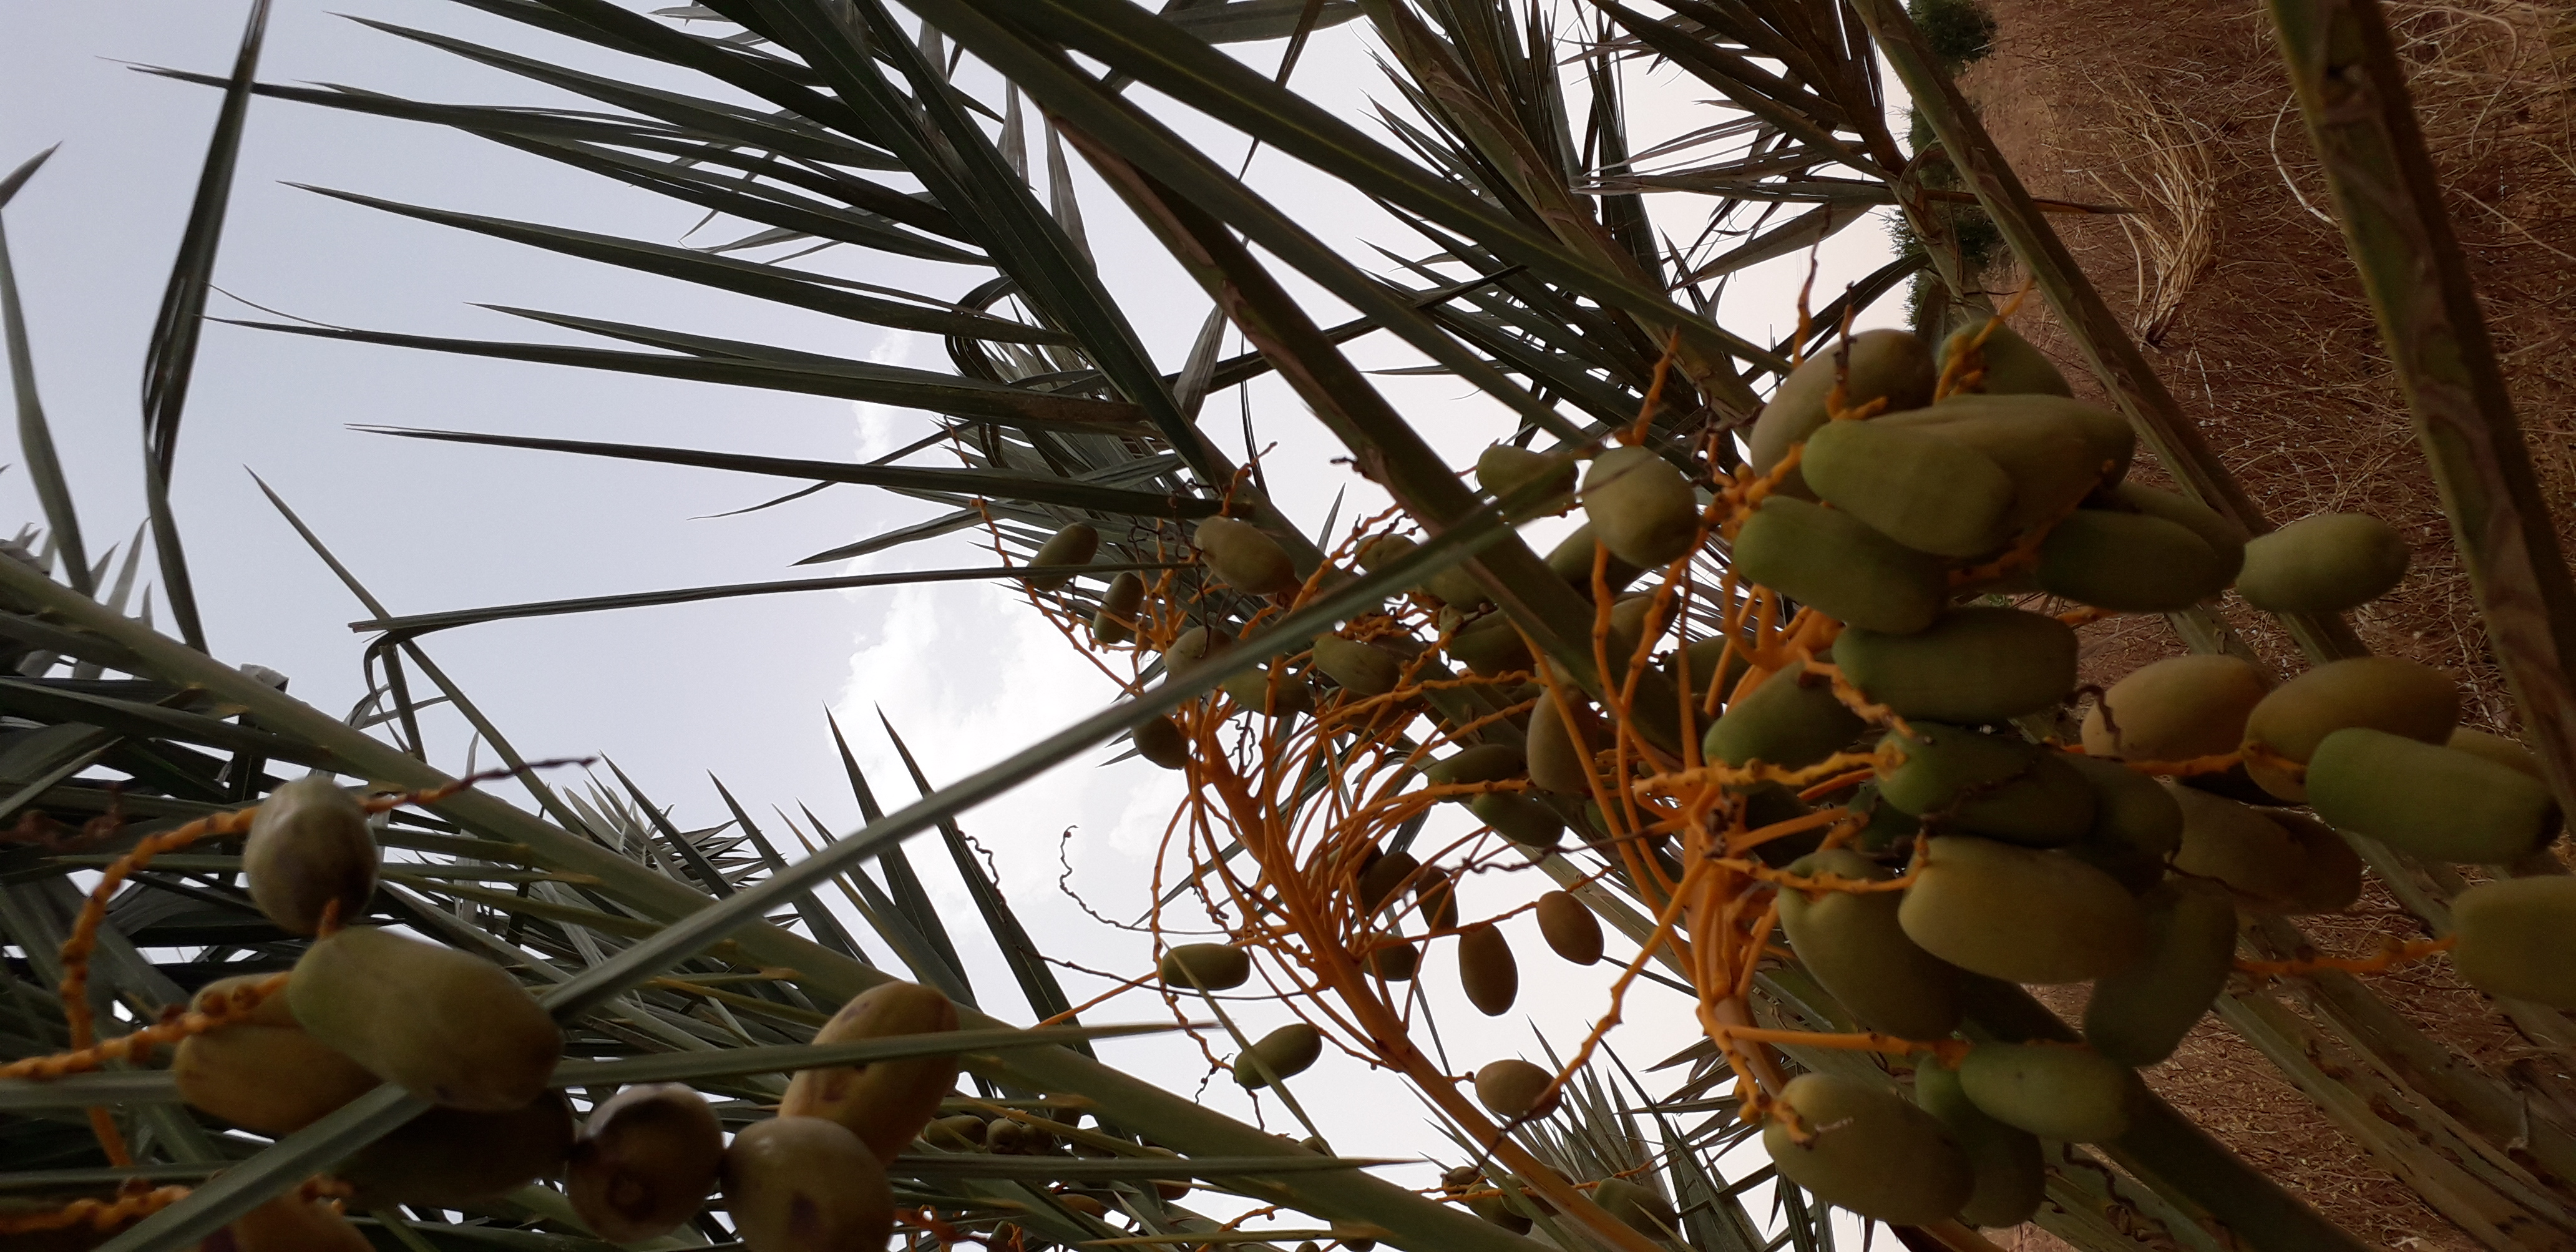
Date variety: Boumajhoul